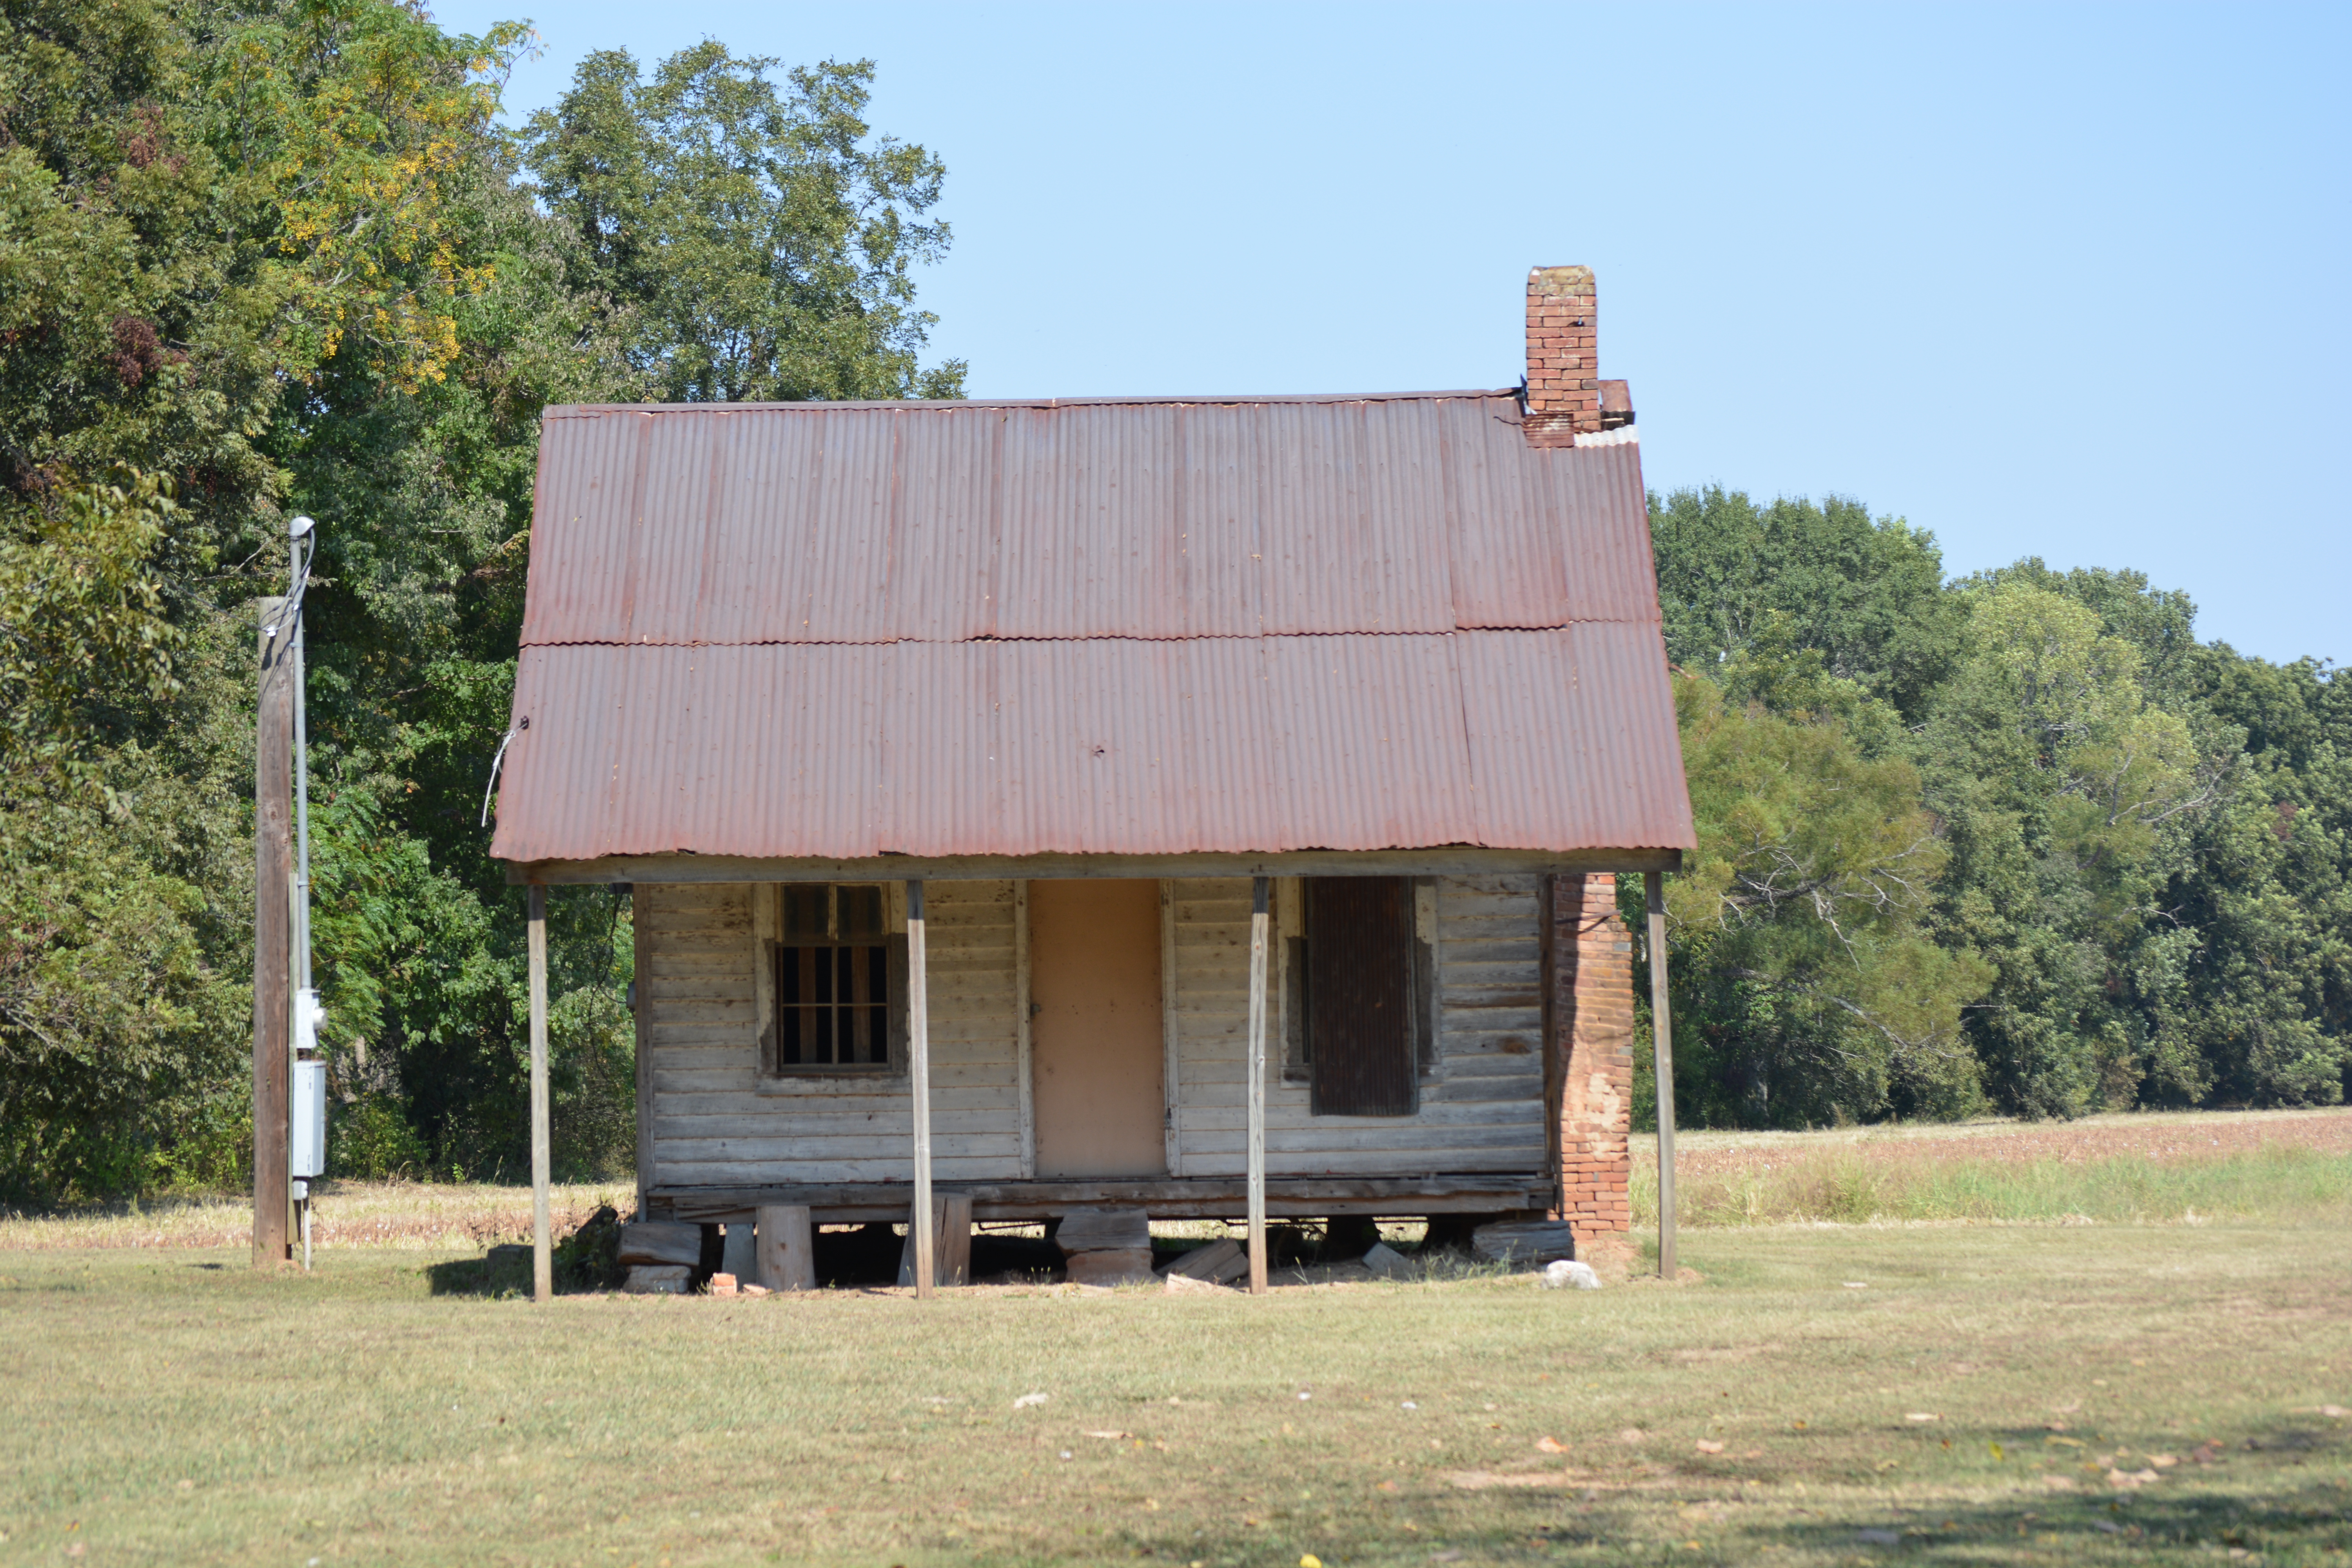
house, trees, grass, treeline, metal, property, home, farmhouse, cottage, rural area, real estate, log cabin, barn, shack, hut, shed, roof, facade, farm, plantation, outdoor structure, estate, landscape, tree, land lot, siding, pasture